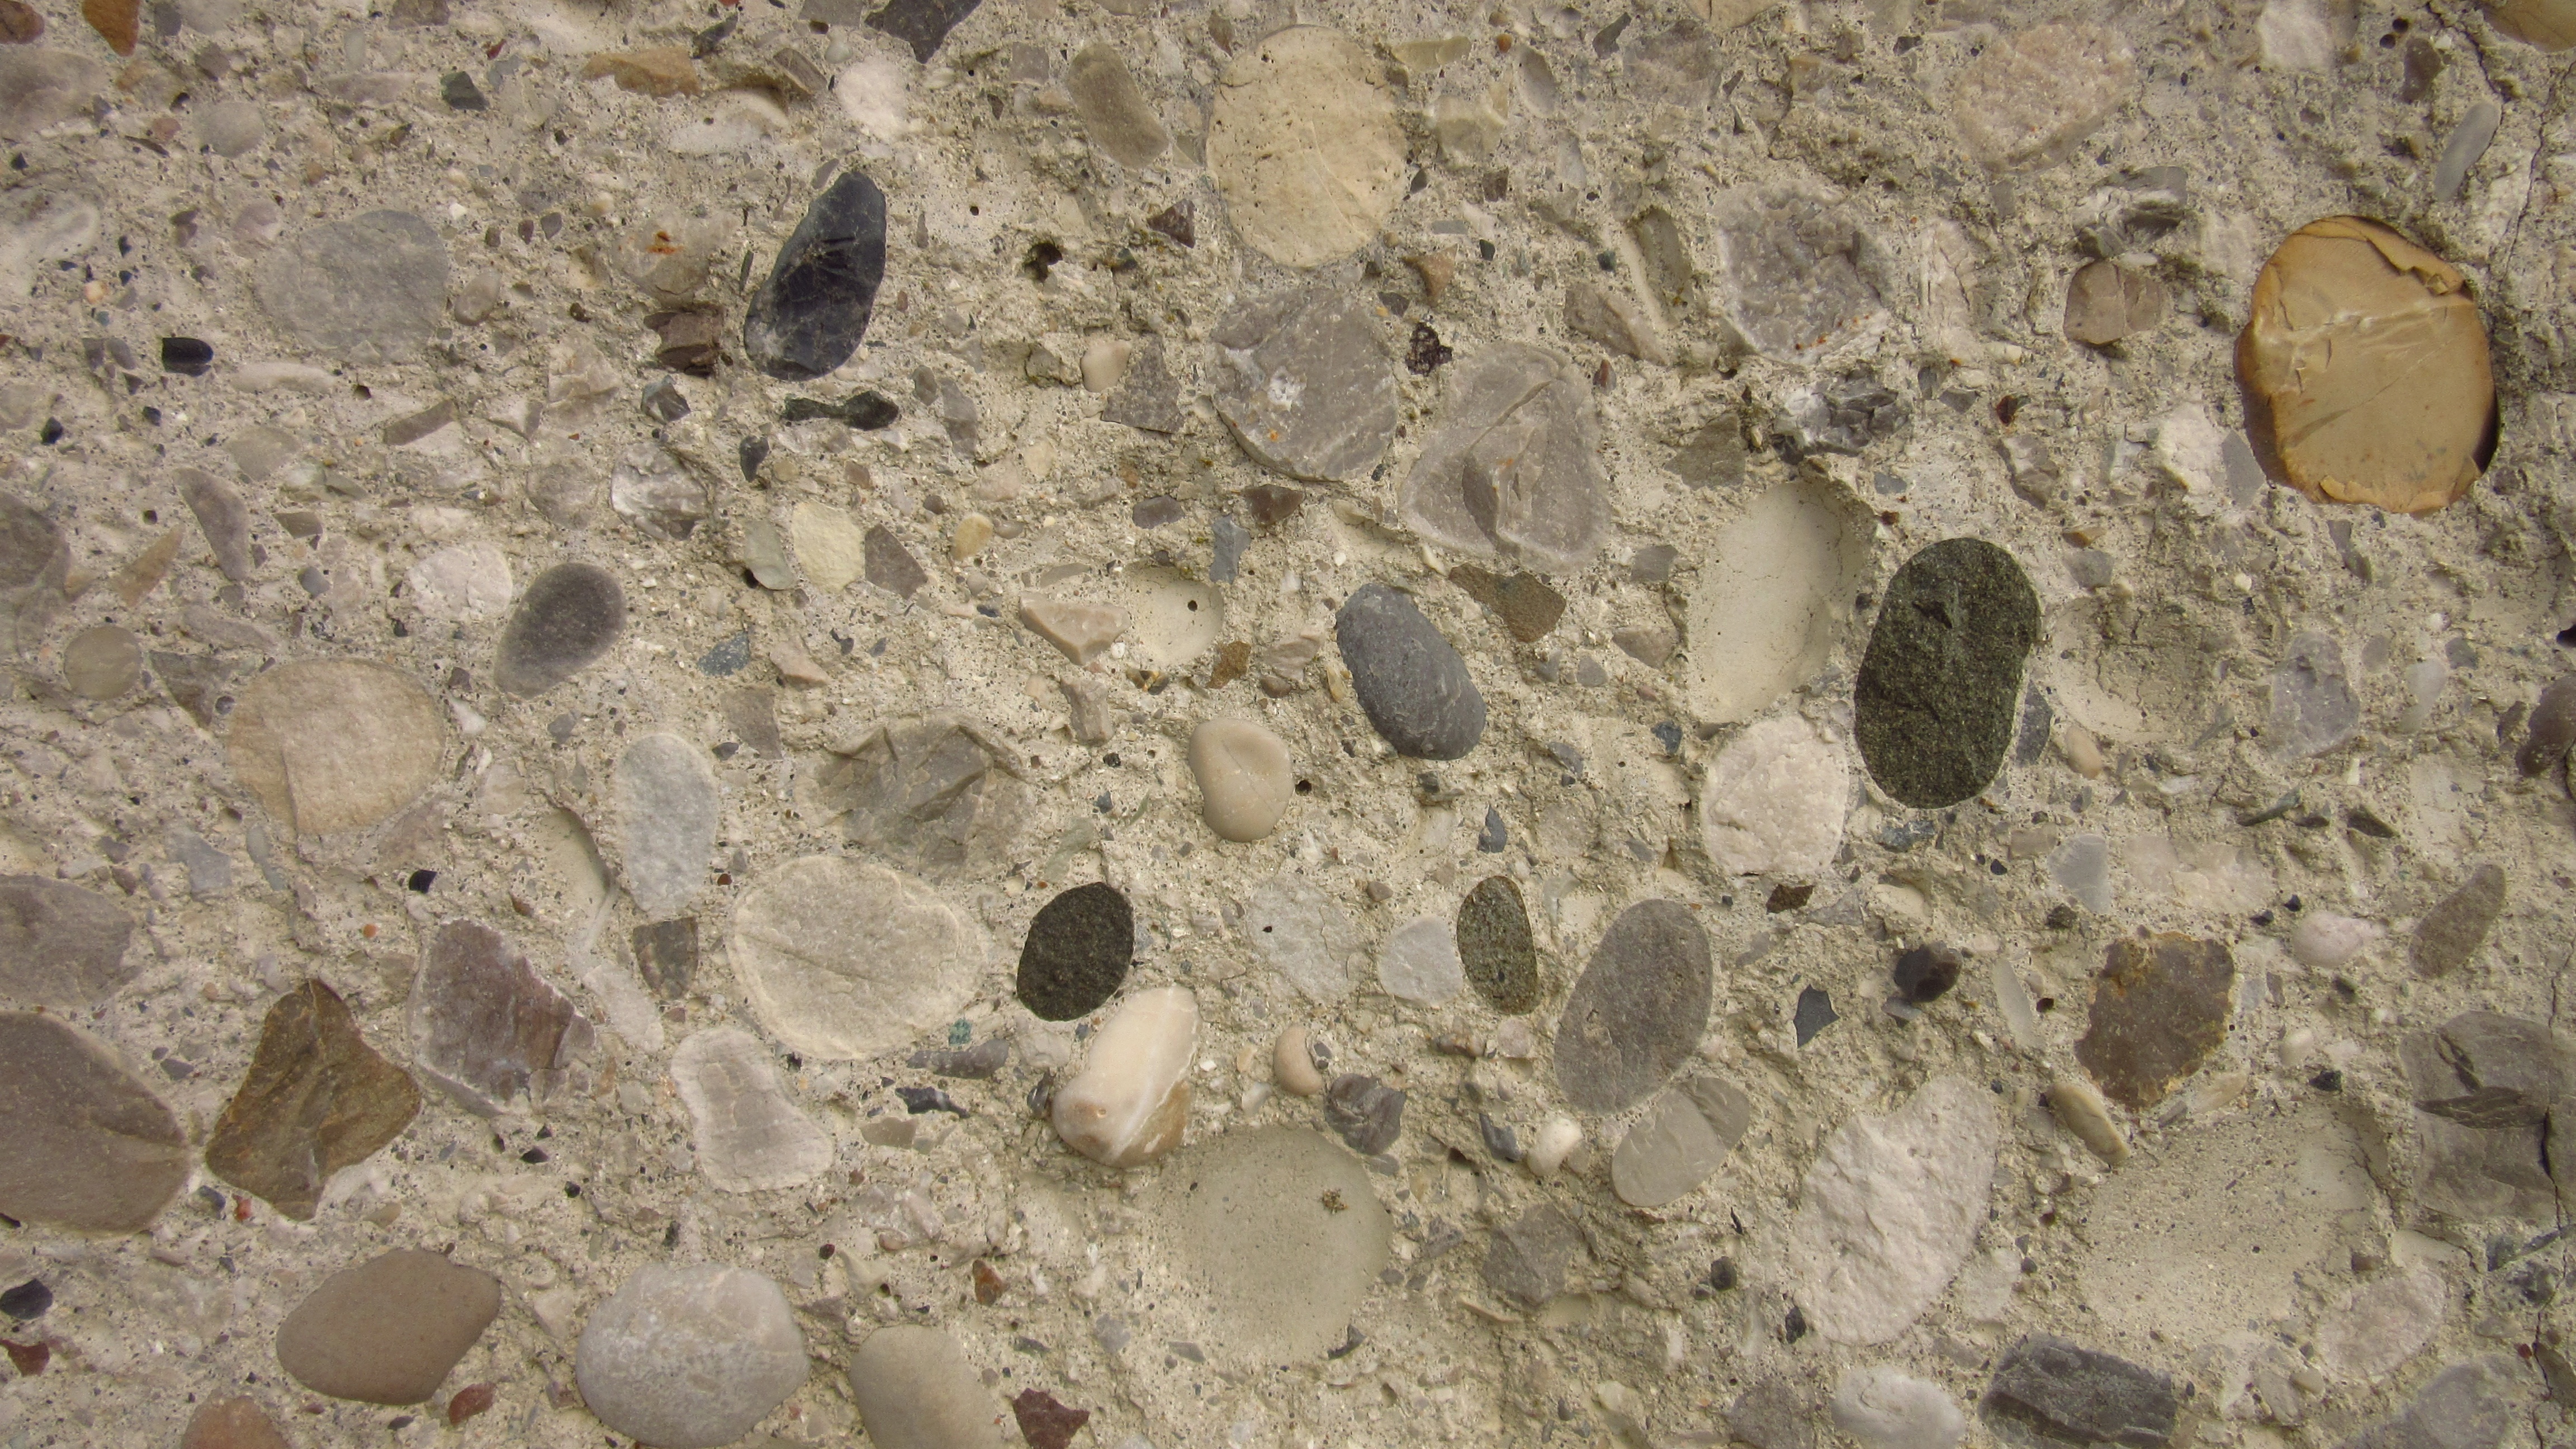
sand, rock, texture, wall, pattern, soil, close, material, concrete, stones, background, geology